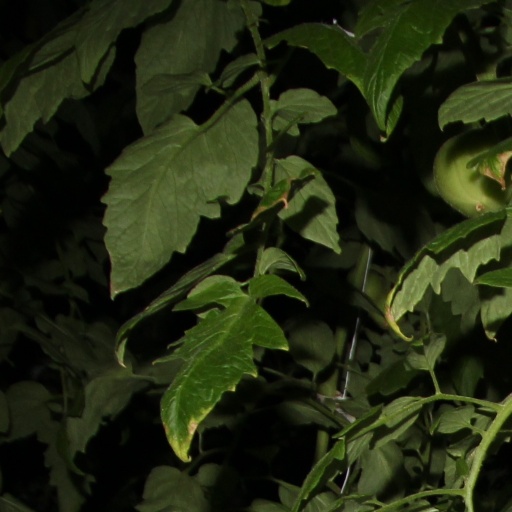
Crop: tomato